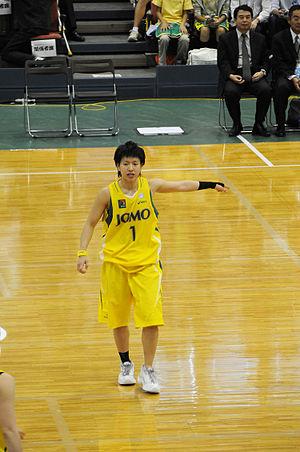
Cet article est un complément de Championnat du monde de basket-ball féminin 2014.
L’équipe du Japon de basket-ball féminin est la sélection des meilleures joueuses japonaises. Elle est placée sous l’égide de la Fédération du Japon de basket-ball.
Le basket-ball féminin est la pratique féminine du basket-ball. Bien que sa pratique soit très répandue, sa reconnaissance sportive et médiatique a été plus tardive et moindre. Il est régulé par la Fédération internationale de basket-ball.
Yuko Oga, née le 17 octobre 1982 à Yamagata, est une joueuse japonaise de basket-ball.